Phiriya Theppawong

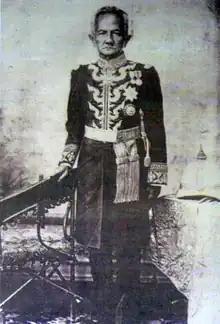
1889

Chao Phiriya Thepphawong (born Noi Thepphawong ; 17 February 1836 - 1912) was the 5th and last ruler of the "mueang" of Phrae from 5 April 1889 until the title's abolishment on 25 September 1902, which marked the end of Phrae as a vassal state of Siam from the Saen Sai dynasty.